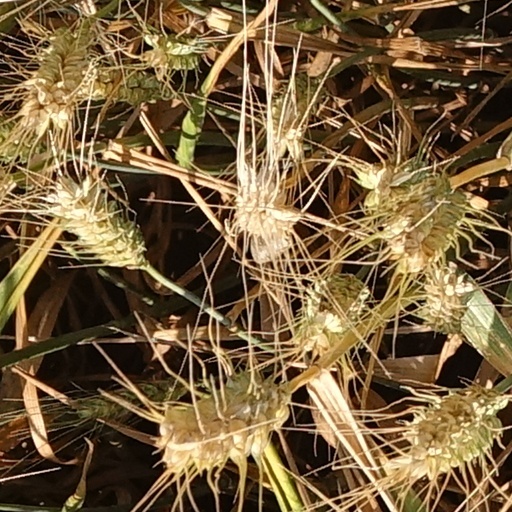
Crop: wheat